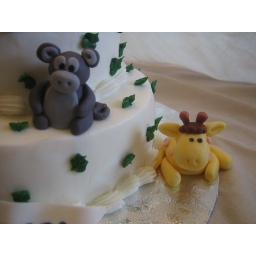
Jungle Animals Baby Shower Cake with fondant animals made by hand. Close up of the monkey and giraffe